Black Myth: Wukong

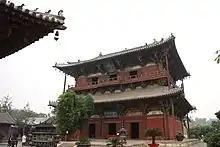
In a trailer, a battle between the Destined One and Kang-Jin Loong occurs near a building based on the Dule Temple in Tianjin.

The development team set out to create a single-player game that reflected their own style with an emphasis on traditional cultural themes. The focus on the action role-playing genre for both the studio and this project emerged after a company-wide survey revealed that action role-playing games were the games with the longest playtimes on Steam among the staff. Feng Ji said that this approach would allow them to better understand and empathize with players, because they themselves would be players of the type of games they were creating. The team discussed themes such as xianxia and wuxia, but were most enthusiastic about the "Journey to the West". Ultimately, they chose to adapt the "Journey to the West" and craft a story following the ending of that tale. The series' title "Black Myth" was adopted to reflect the dark themes explored through Chinese mythology. The game's title became "Black Myth: Wukong", as the character Sun Wukong was the most prominent link between the novel and the game.